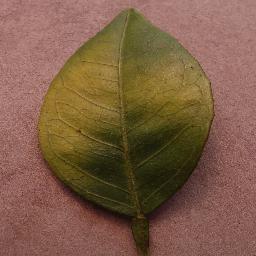
Label: Orange___Haunglongbing_(Citrus_greening)